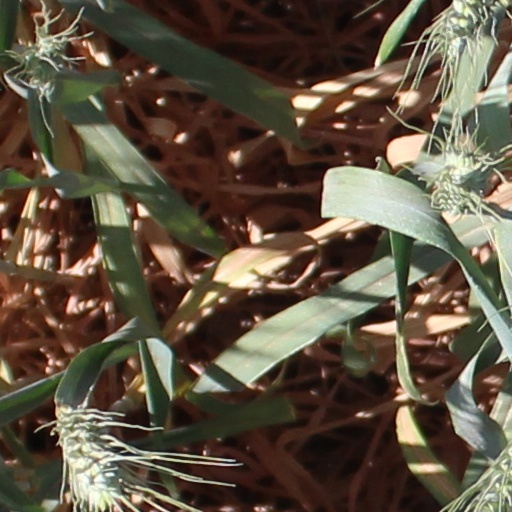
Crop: wheat